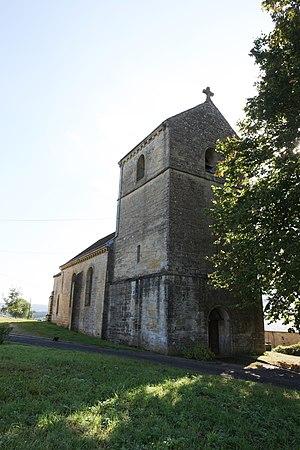
Cet article recense les monuments historiques des Ardennes, en France.
Saint-Aignan est une commune française, située dans le département des Ardennes en région Grand Est.
L'église Saint-Aignan est une église située à Saint-Aignan, en France.